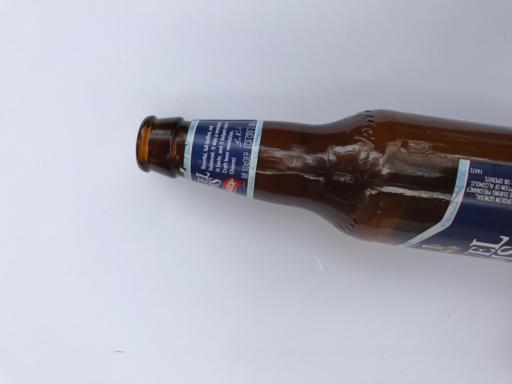
Label: glass